Cronies of Ferdinand Marcos

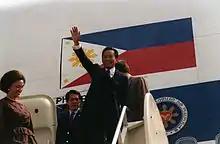
Enrile with President Ferdinand Marcos boarding to a Philippine Airlines Boeing 747-200 Presidential Flight

Enrile served the Marcos Administration under many positions. He was Commissioner of Customs in 1965, and rose to become Defense Minister in 1970. He resigned a year later to run unsuccessfully for the Senate, but was quickly reinstated in 1972. The Marcos administration also fabricated an ambush of Enrile's car, claiming it was perpetrated by militants. This staged act served as justification for the declaration of martial law. Enrile later revealed in a 1985 interview that the attack on his car had been faked. He later turned on Marcos when he, along with then-Vice Chief of Staff of the AFP and Chief of the Philippine Constabulary Lt. Gen. Fidel V. Ramos (future 12th President of the Philippines) and a battalion of soldiers and officers under the Reform the Armed Forces Movement lead by Gregorio Honasan, Victor Batac, and Eduardo Kapunan withdraw their support, triggering the 1986 People Power Revolution.